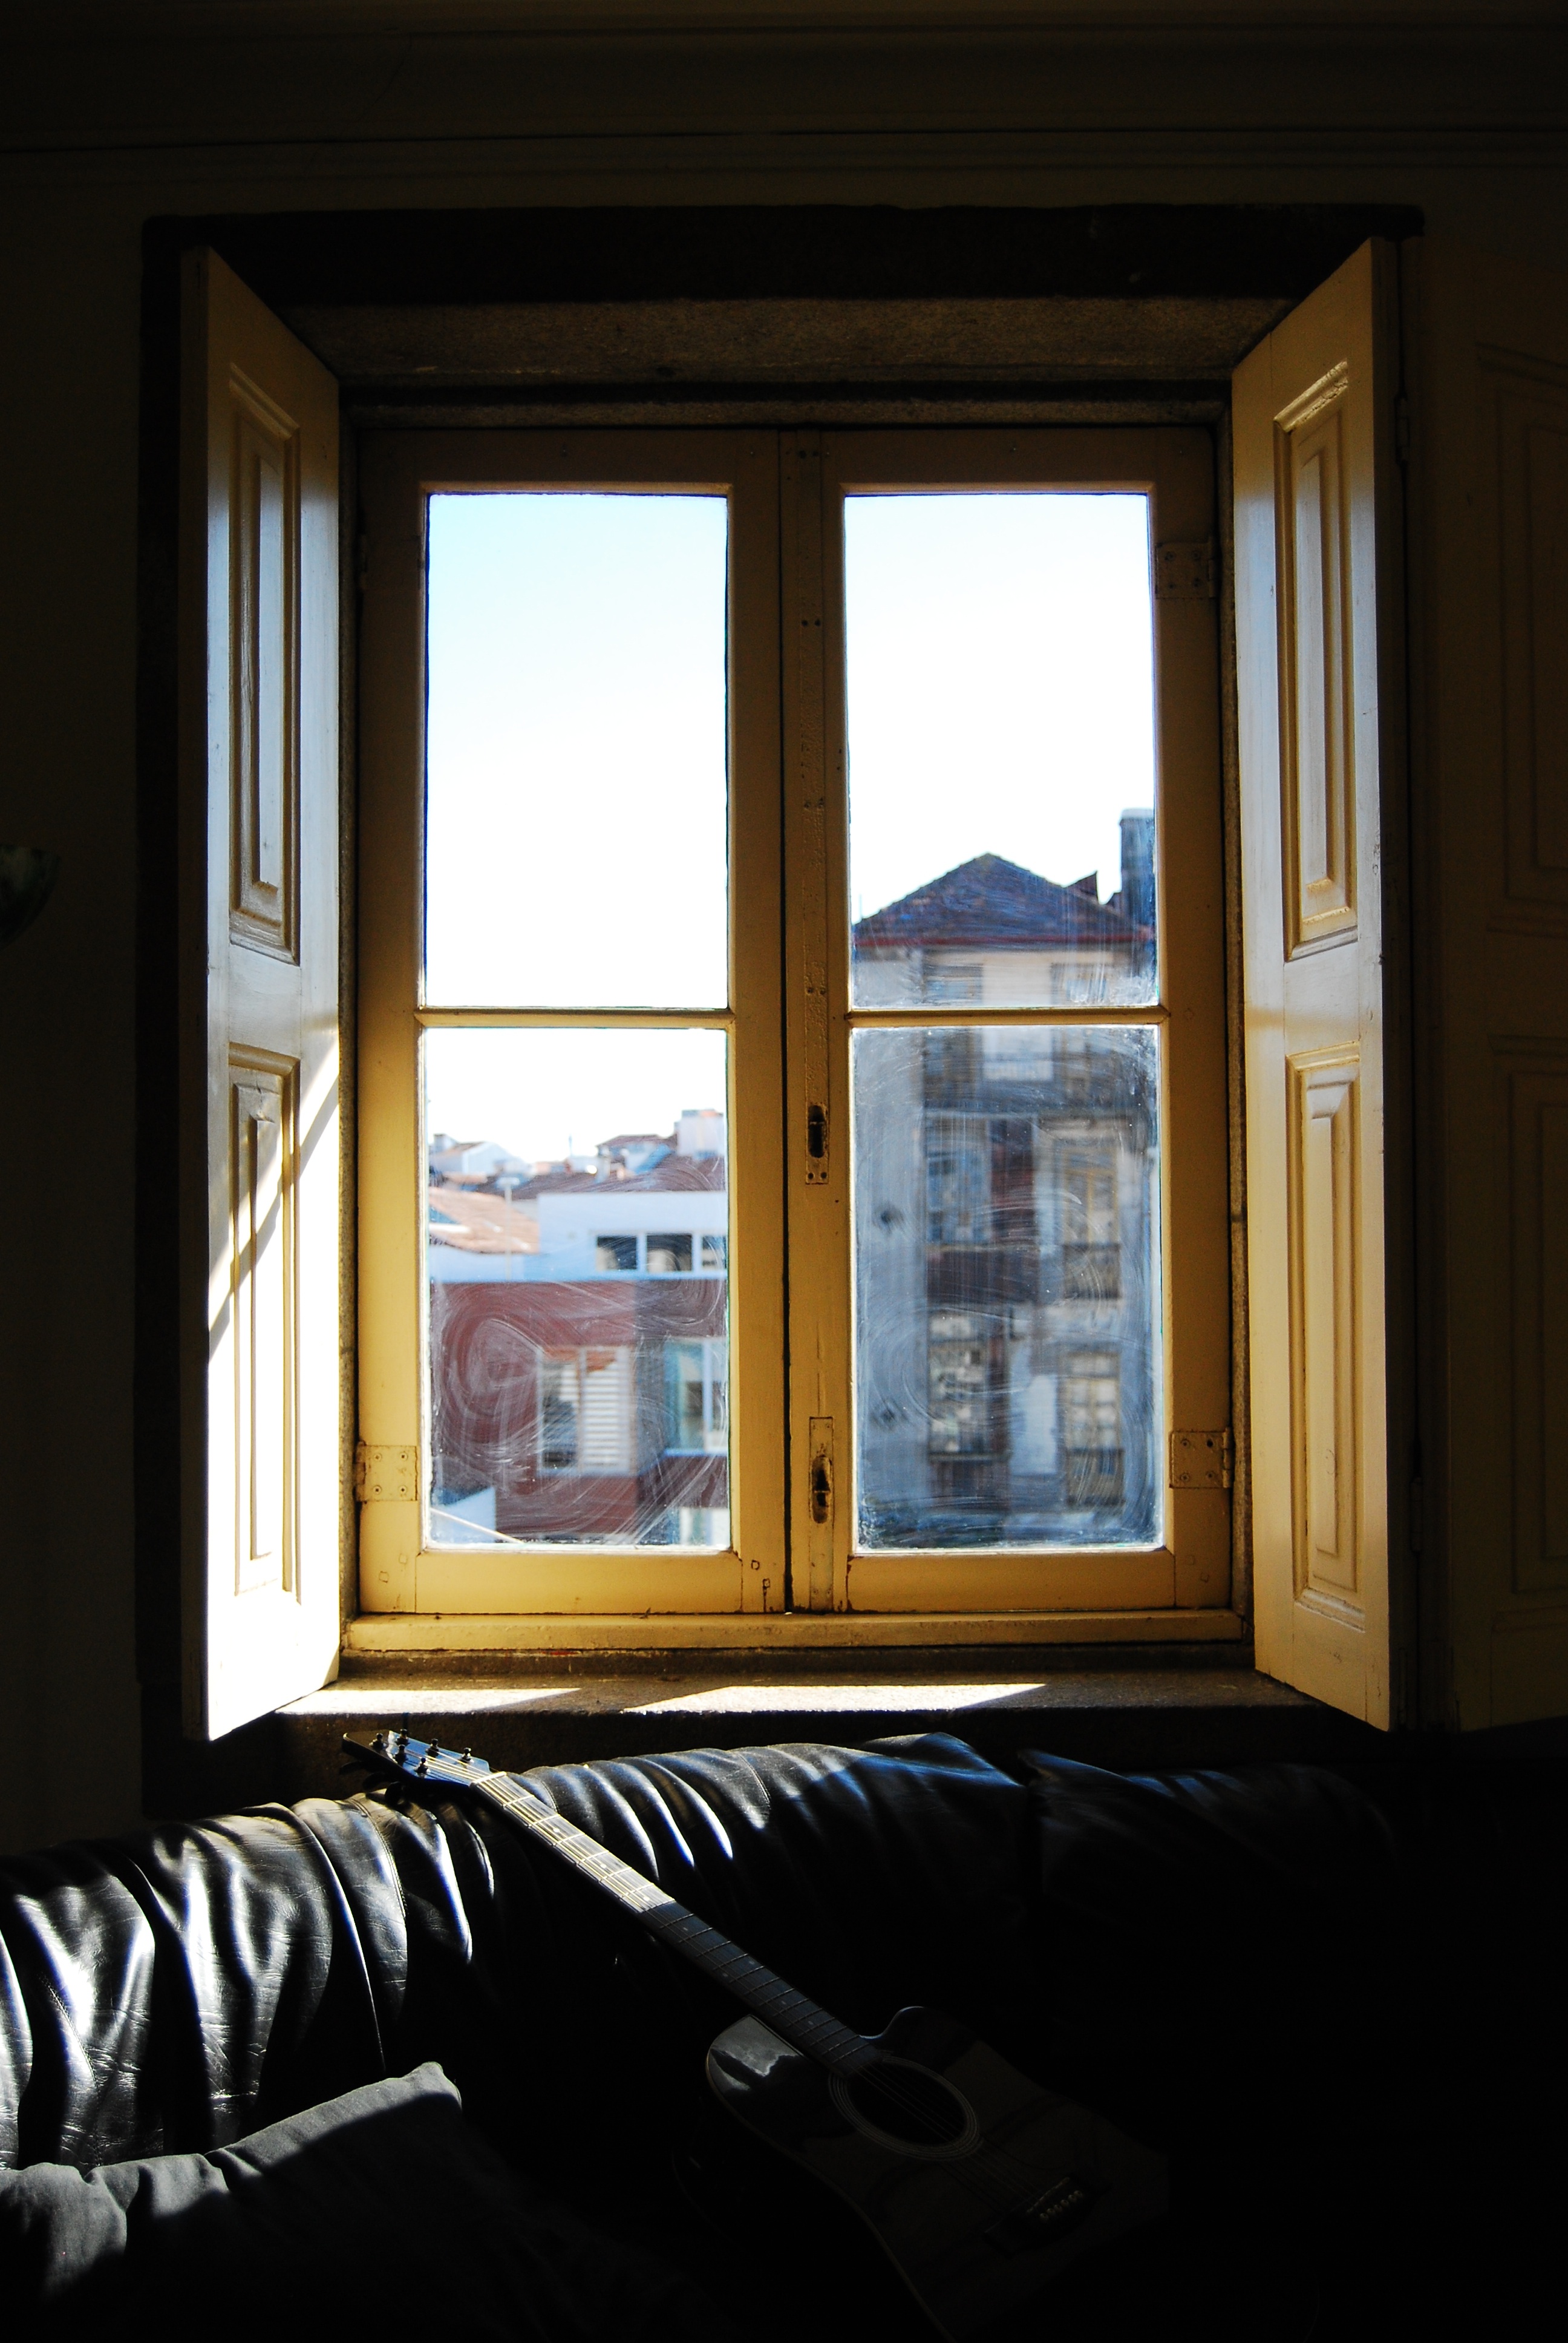
wood, house, window, home, living room, furniture, room, door, interior design, estate, window covering